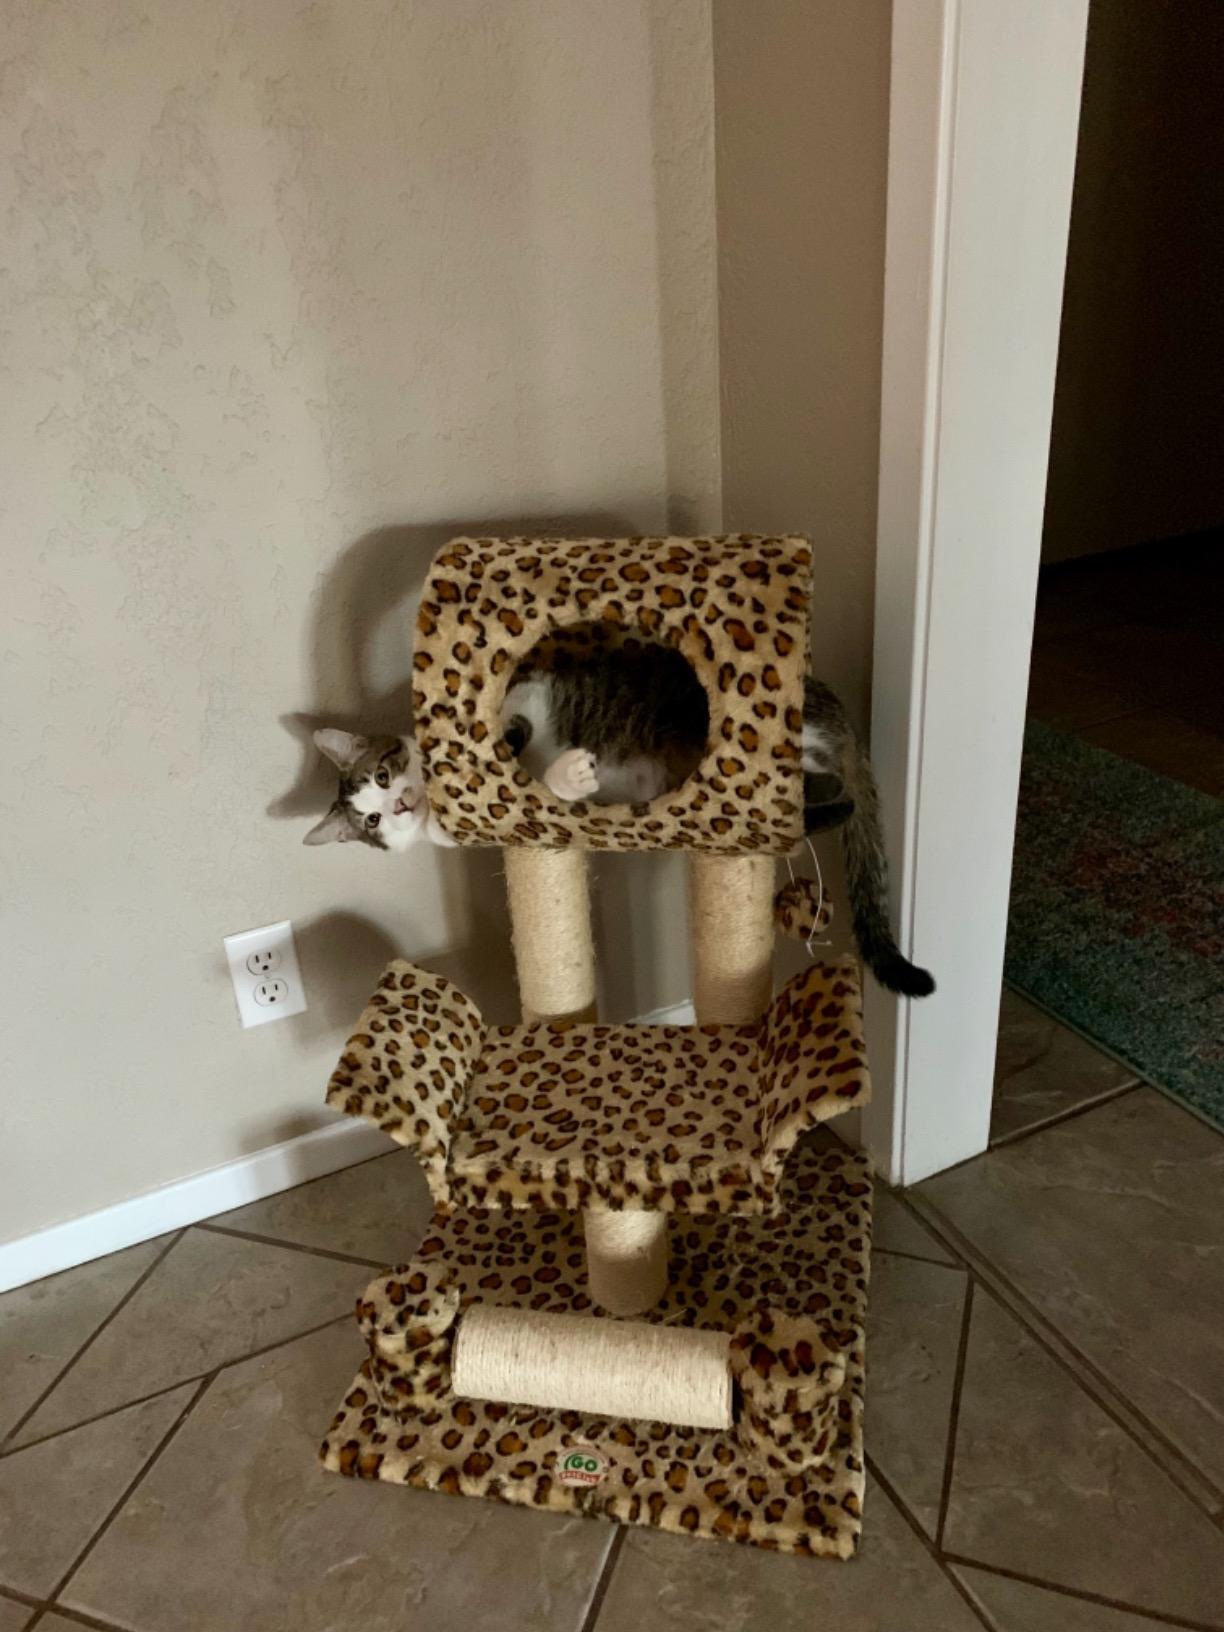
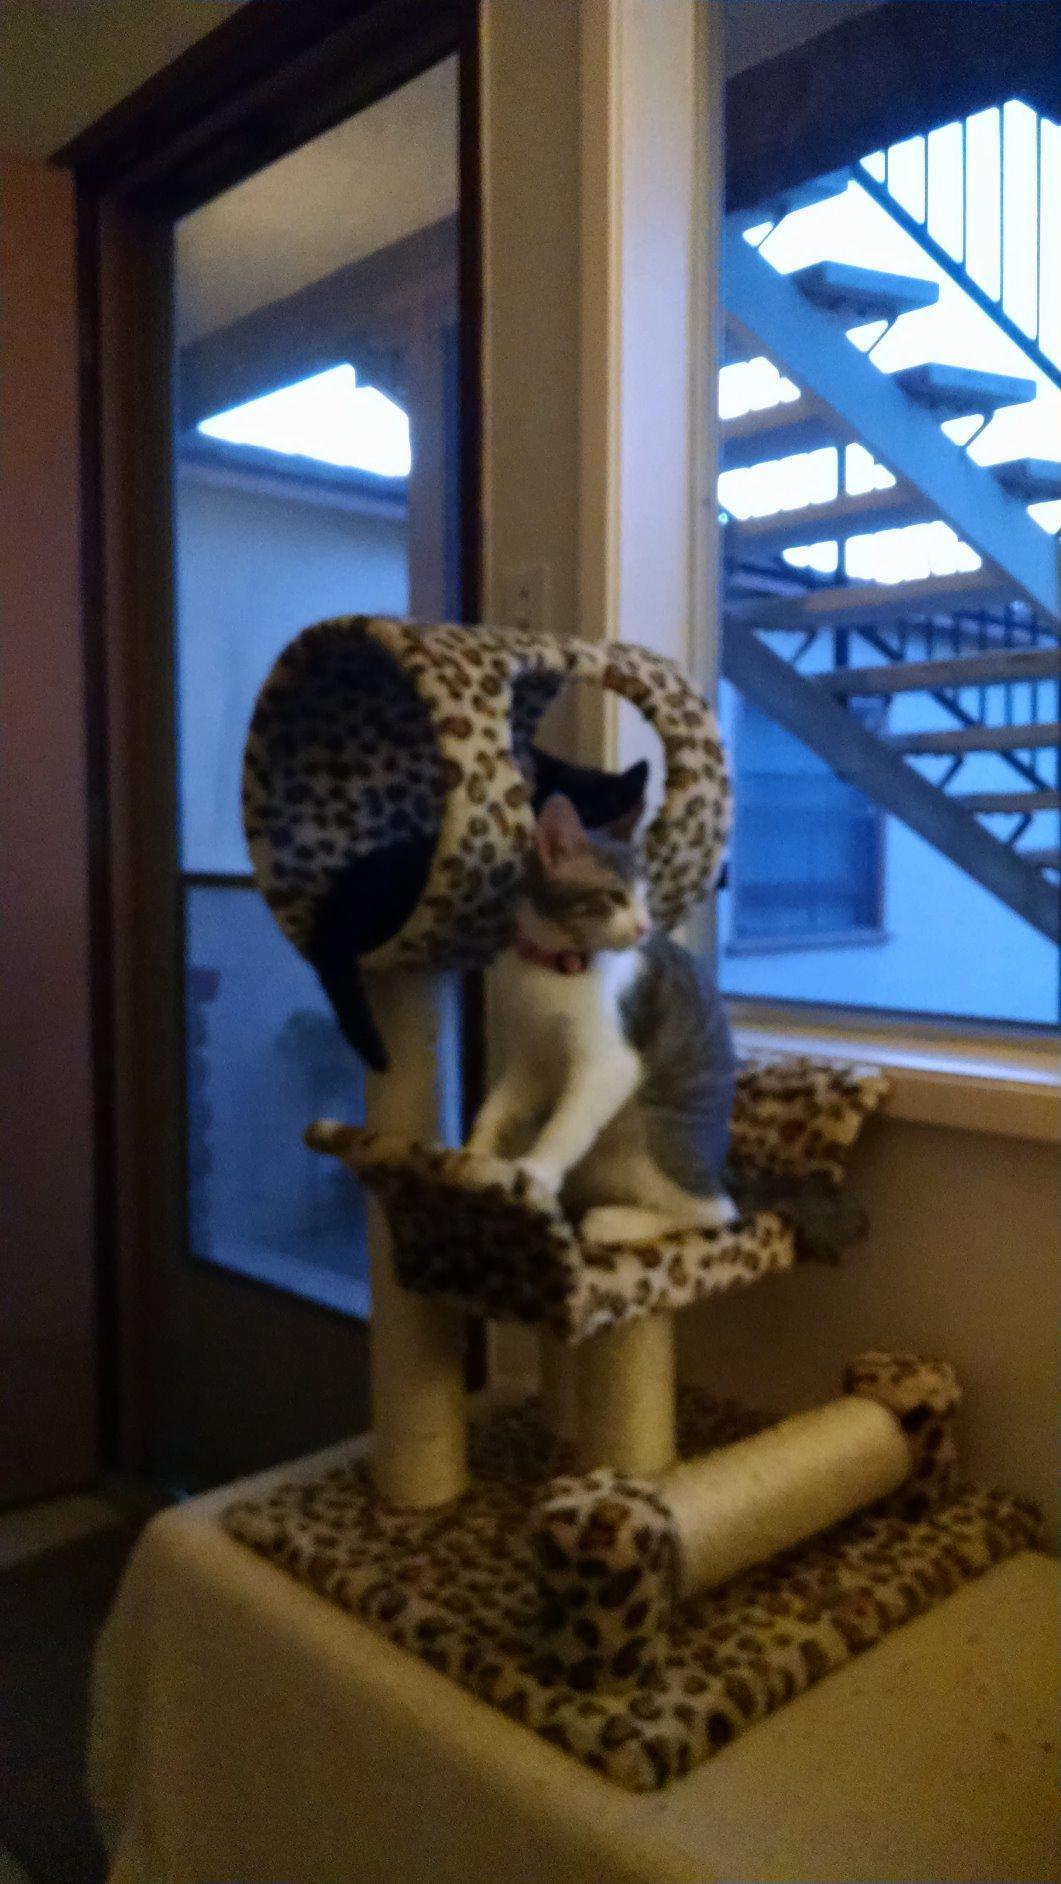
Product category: items_cat tree
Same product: yes